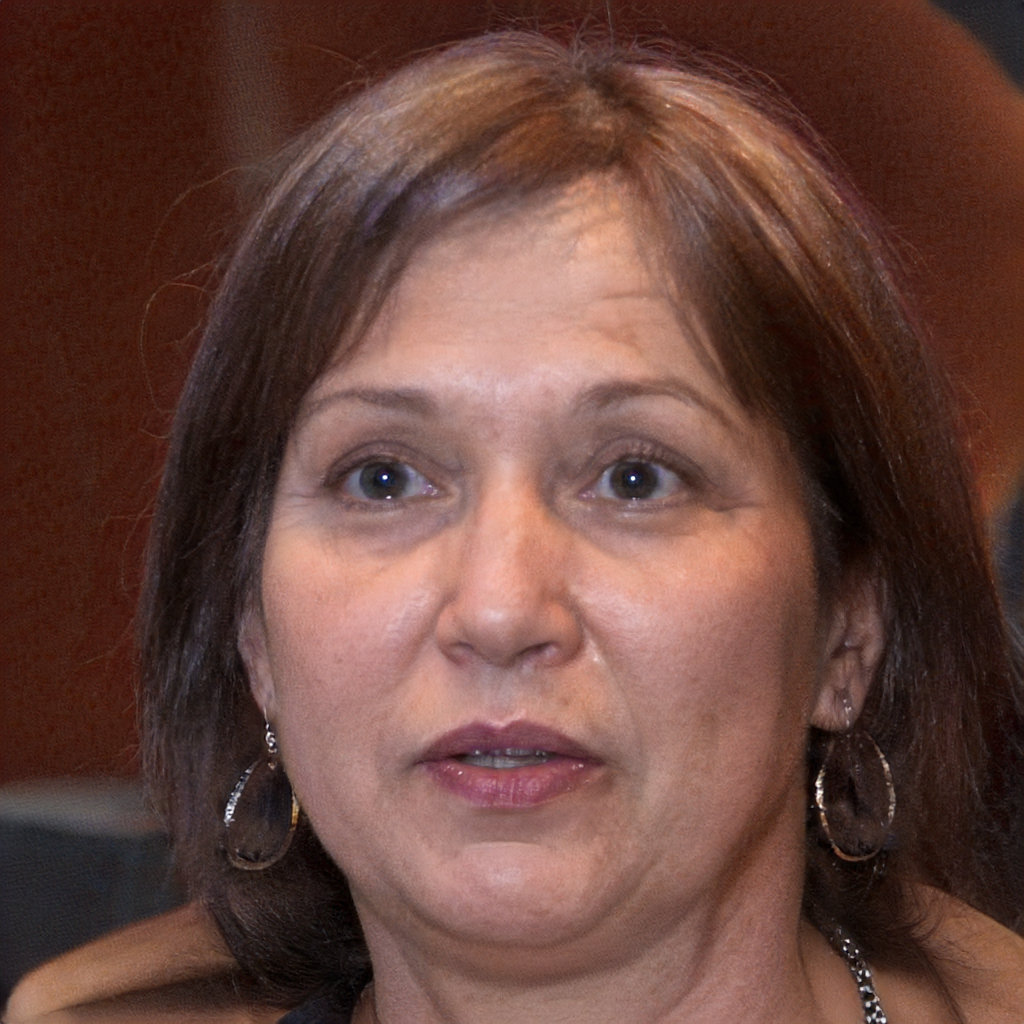
Label: Colored